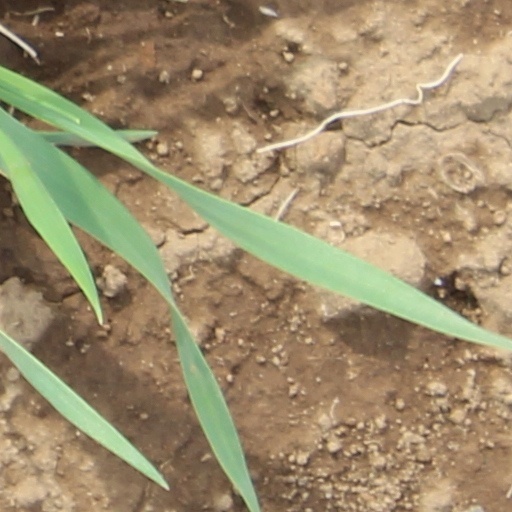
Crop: wheat